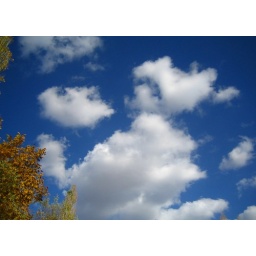
My puppy in the sky